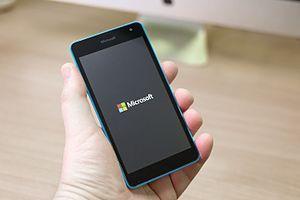
Microsoft Mobile est une entreprise multinationale de téléphone mobile basée à Espoo en Finlande, filiale de Microsoft. Son activité principale est la conception, le développement, la construction et la distribution d'appareils mobiles : téléphones, smartphones, tablettes et leurs accessoires.